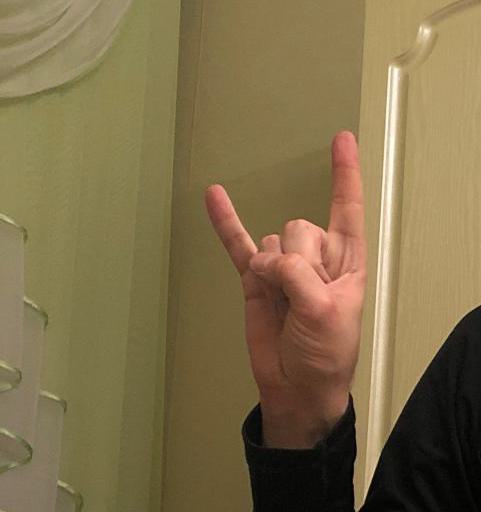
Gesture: rock